Lilla Hellesen

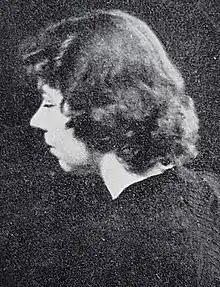

She was born in Kristiania as the daughter of the doctor Engel Emil Herman Hellesen and actress Marie Mejlænder. Hellesen studied at the Norwegian National Academy of Craft and Art Industry 1921–22 and the Norwegian National Academy of Fine Arts in Oslo 1922–25. She participated in the Autumn Exhibition numerous times between 1924 and 1962. She made her her debut at the Salon (Paris) in 1927. She exhibited at the Clerie de la Toison d'Or in Brussels, at Les Femmes Artistes d'Europe in Paris in 1937, and at the Riverside Museum in New York City in 1940, as well as at Victoria and Albert Museum in London in 1938.